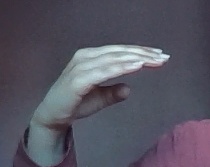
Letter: jeem